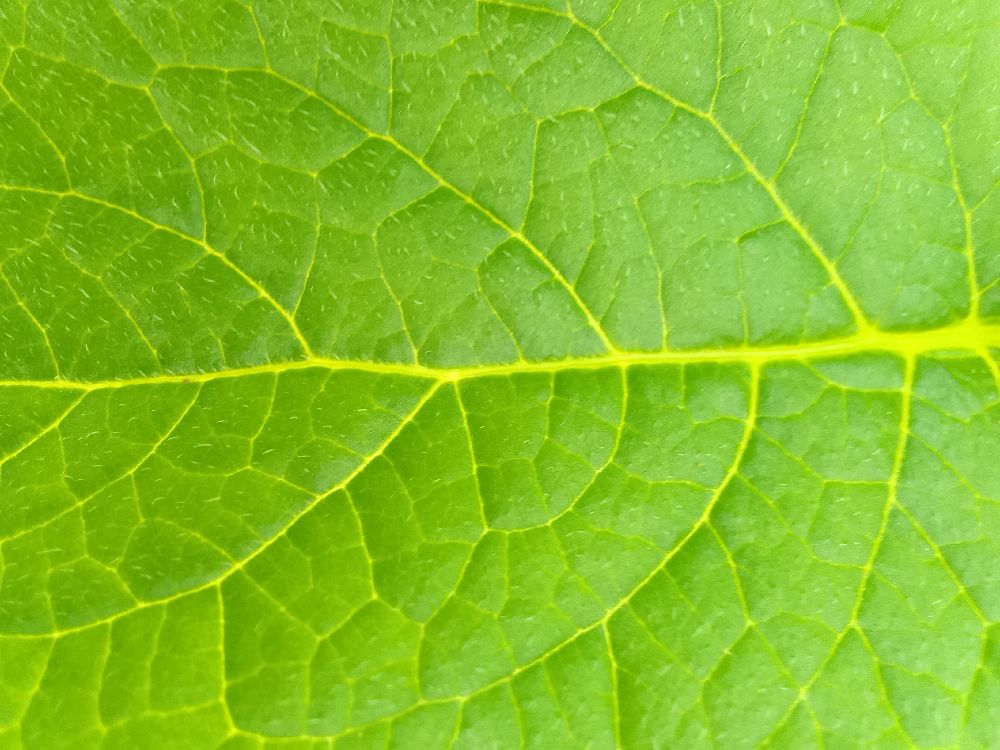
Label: Healthy